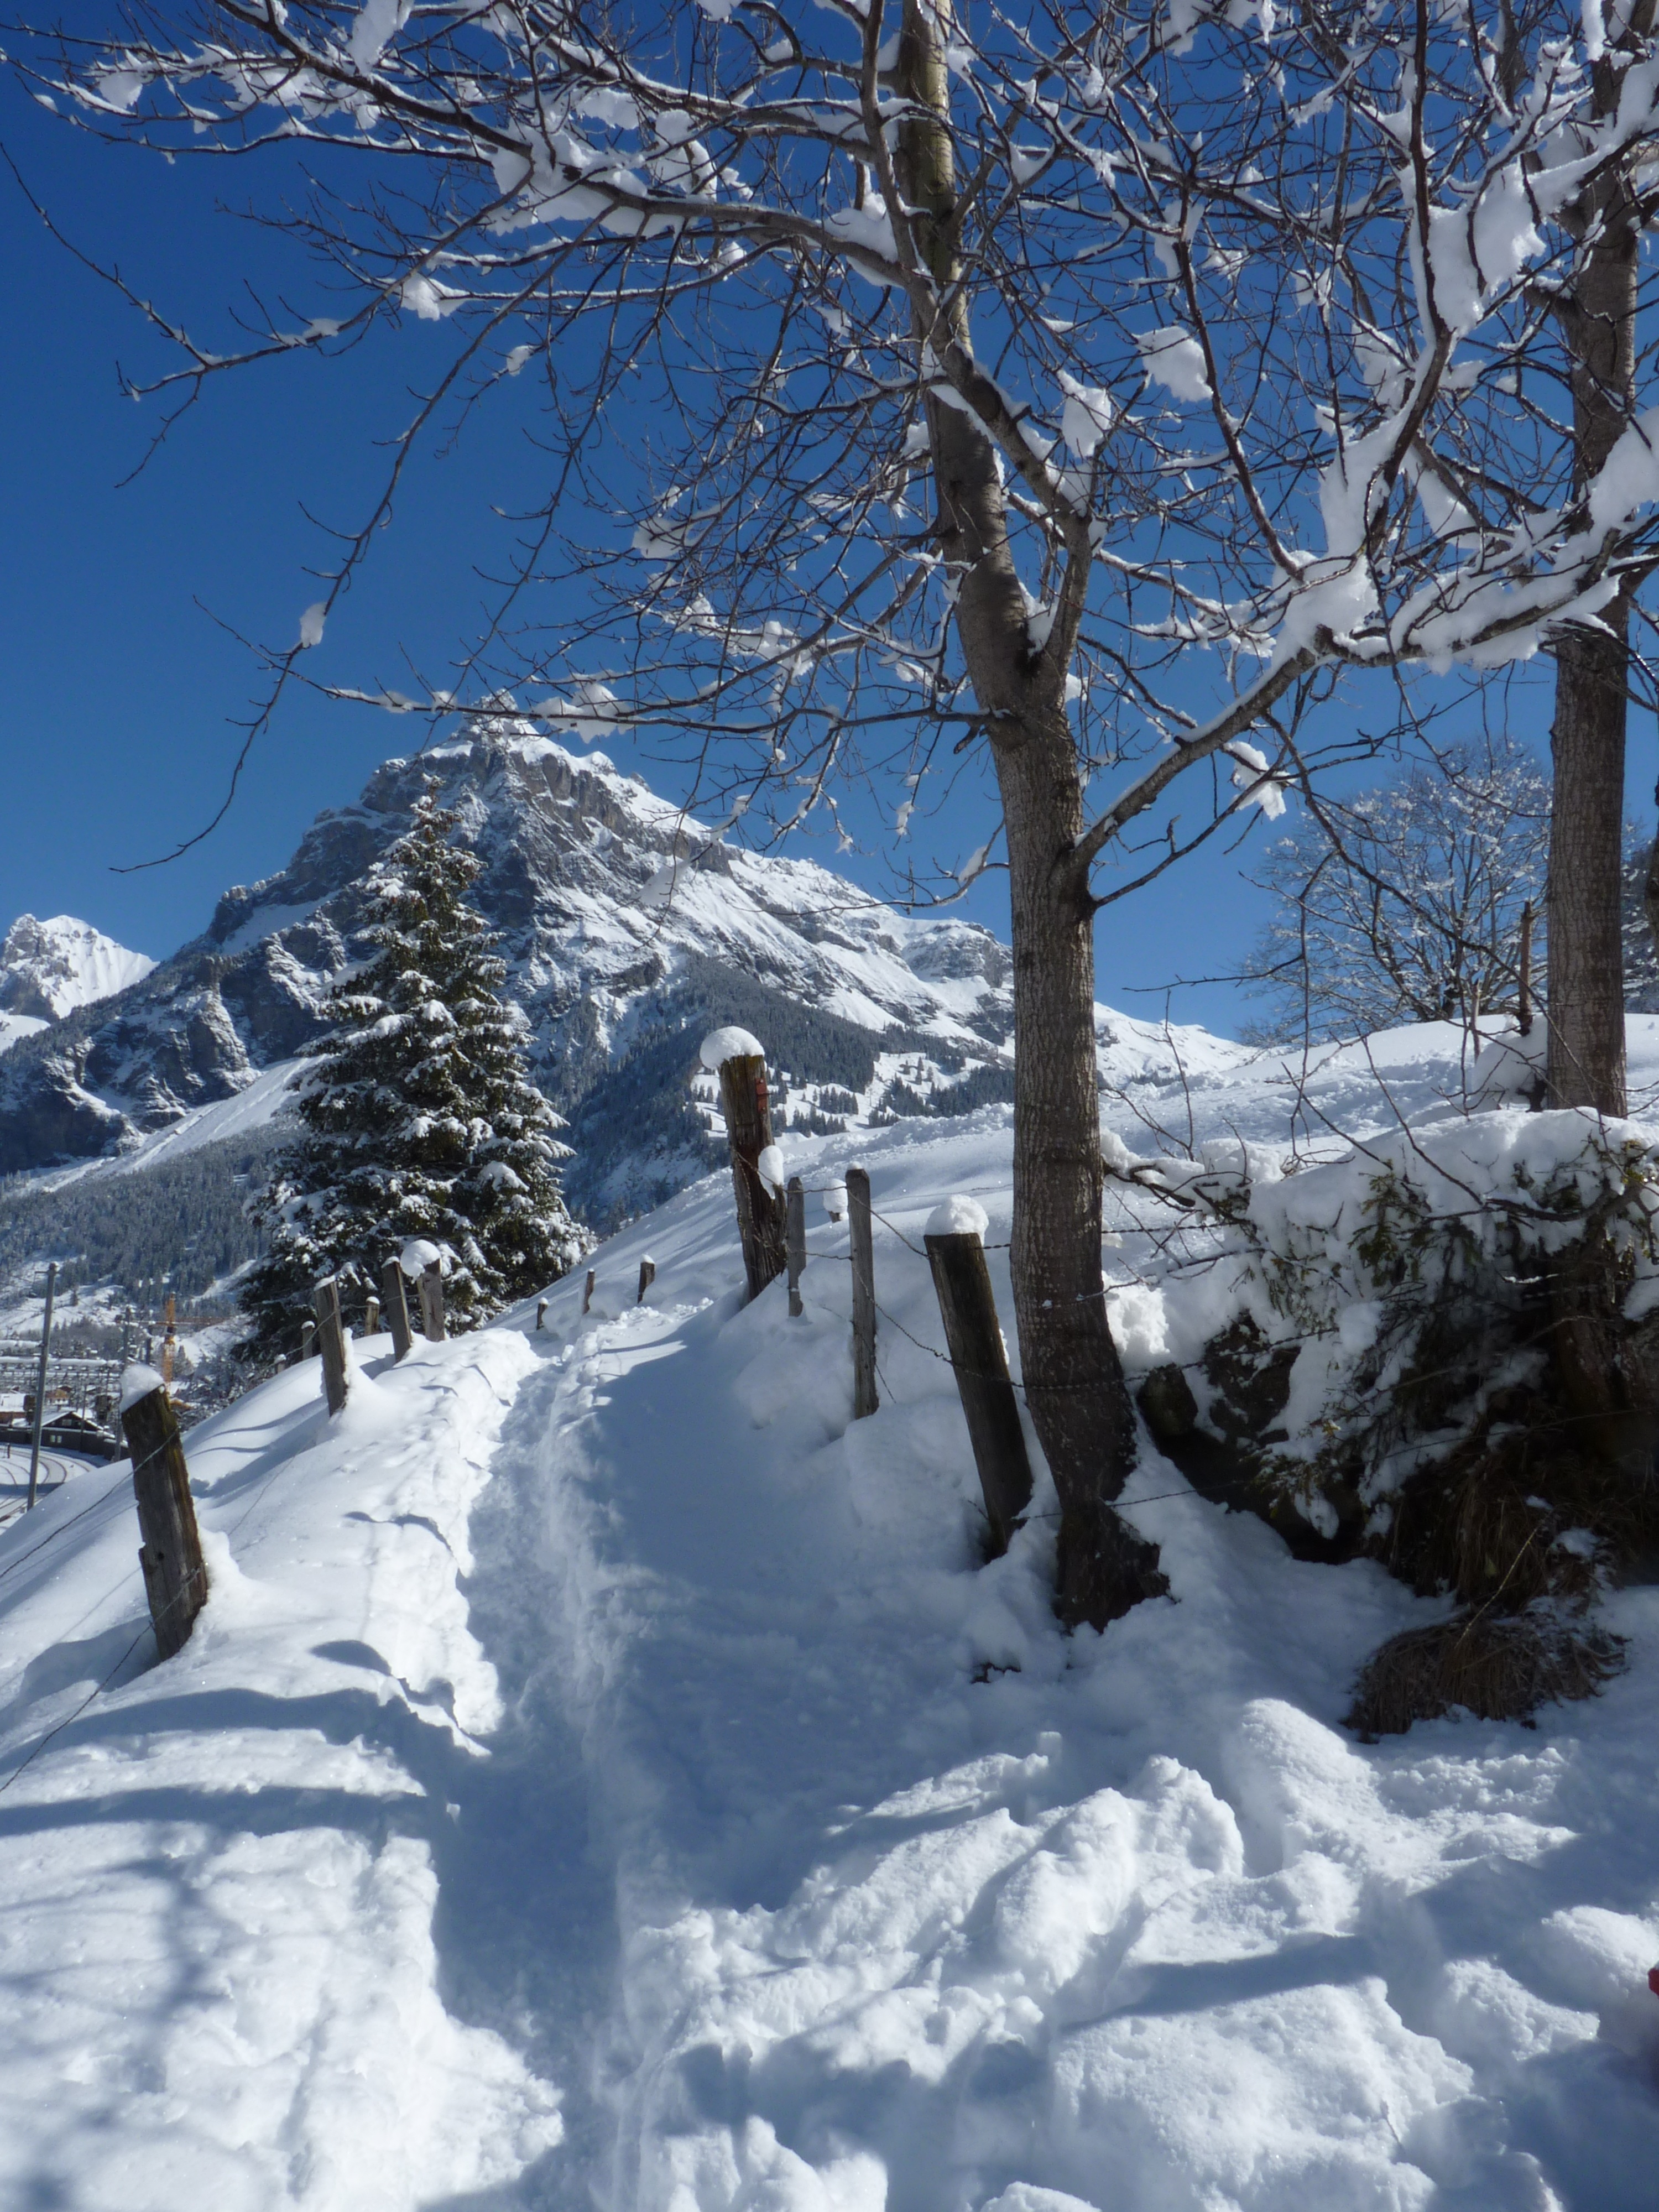
tree, mountain, snow, cold, winter, mountain range, weather, snowshoe, season, footwear, walking path, freezing